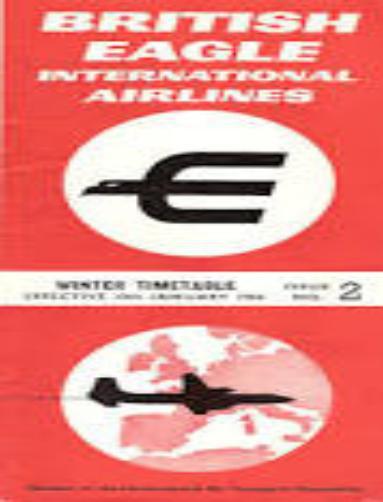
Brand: british eagle
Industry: Transportation